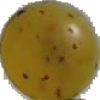
Label: Grape White 3